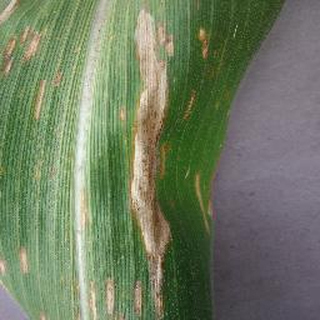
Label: corn_northern_leaf_blight